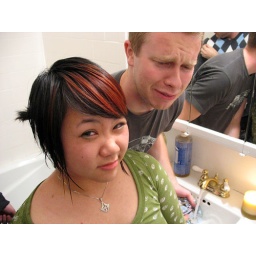
Cameron got red wine all over his outer shirt while I got it on my only shirt. Blech.